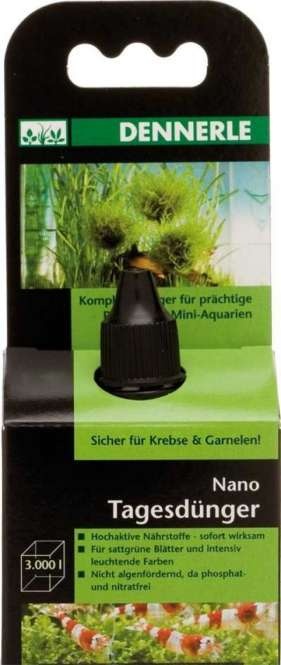
Dennerle Nano Tagesdünger 15ml
Komplett-Dünger für prächtige Pflanzen in Mini-Aquarien Komplett-Dünger für prächtige Pflanzen in Mini-Aquarien Hochaktive Nährstoffe - sofort wirksam Für sattgrüne Blätter und intensiv leuchtende Farben Nicht algenfördernd, da phosphat- und nitratfrei Aquarienpflanzen möchten ernährt werden Pflanzen sind für das biologische Gleichgewicht im Aquarium von entscheidender Bedeutung. Deshalb sollte man darauf achten, sie stets gut am Wachsen zu halten. Denn nur dann können sie ihre wichtigen Funktionen erfüllen. Jede Pflanze braucht für gesundes Wachstum eine definierte Menge verschiedener Nährstoffe. Mangelt es auch nur an einem Element, so zeigen die Pflanzen bereits schwachen Wuchs und blasse, gelbe oder glasige Blätter. Dennerle Nano Tagesdünger wurde speziell auf die sensible Nährstoffsituation von Mini-Aquarien abgestimmt. Er versorgt alle Pflanzen mit den täglich benötigten Nährstoffen. Wertvolle Spurenelemente wie Eisen und Mangan sorgen für sattgrüne Blätter. Rote und rotbraune Blattfarben werden intensiviert, attraktive Zeichnungen verstärkt. Für 3.000 l Aquarienwasser
Brand: Dennerle
Category: Animals & Pet Supplies > Pet Supplies > Fish & Aquatic Supplies > Aquatic Plant Fertilizers